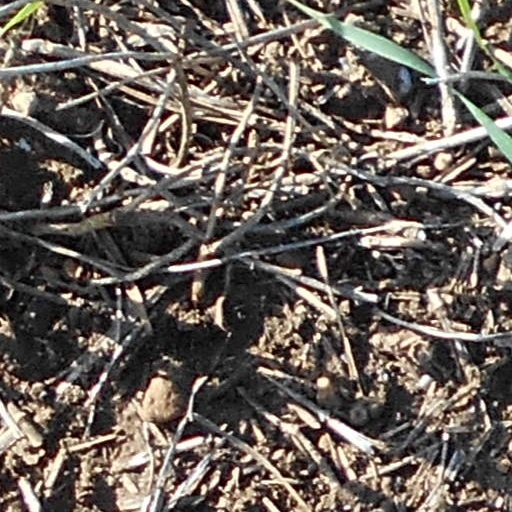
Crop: wheat